Metal Slug 2

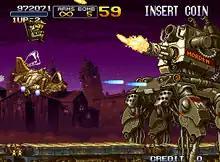
"Metal Slug X" screenshot, depicting a battle against Dragon Nosuke.

An upgraded version of "Metal Slug 2", titled Metal Slug X, was released in March 1999 for the Neo Geo MVS. The game used a modified version of the engine from "Metal Slug 3", which eliminated the slowdown problems of the original. In addition to increased difficulty, "Metal Slug X" introduced several changes to gameplay and presentation: